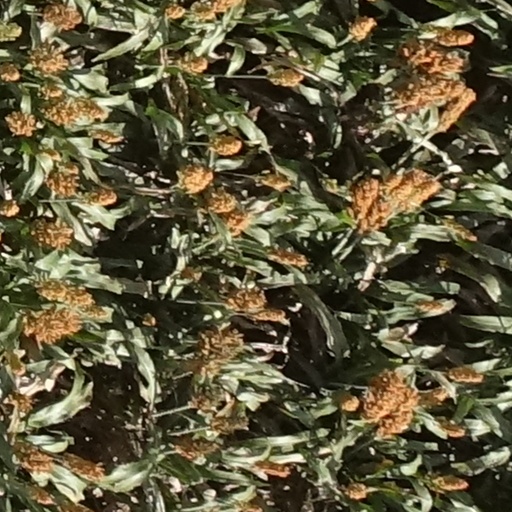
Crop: sorghum